Alaska Nellie's Homestead

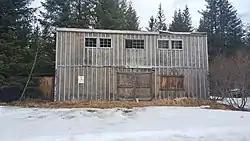

Alaska Nellie's Homestead, located at Mile 23 of the Seward Highway in Kenai Peninsula Borough, Alaska, is the former homestead of Nellie Neal Lawing. Neal Lawing had migrated to Alaska in 1915 and ran a number of roadhouses for the Alaska Railroad before settling at the Roosevelt roadhouse on Kenai Lake in 1923, where she built her homestead. She planned to marry Kenneth Holden after settling, but he died in an industrial accident before their marriage; his cousin Billie Lawing then proposed to her, and the two married. A post office opened in the area in 1924; Nellie was the first postmistress, and the post office was named Lawing in her honor.